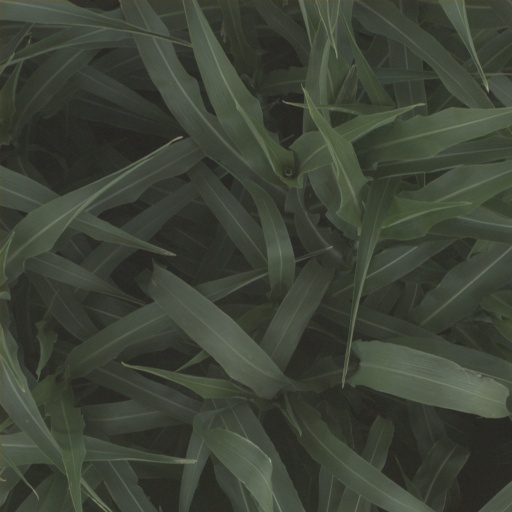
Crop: sorghum